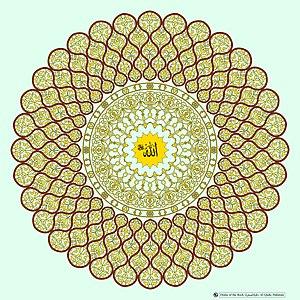
Le dôme du Rocher ou la coupole du Rocher, appelé parfois mosquée d'Omar à tort, « premier monument qui se voulut une création esthétique majeure de l'Islam », est un sanctuaire érigé sur ordre du calife Abd al-Malik ibn Marwan à Jérusalem-Est, sur le « Haram al-Charif », le site qui comprend aussi la mosquée al-Aqsa, est le troisième lieu saint musulman après La Mecque et Médine.